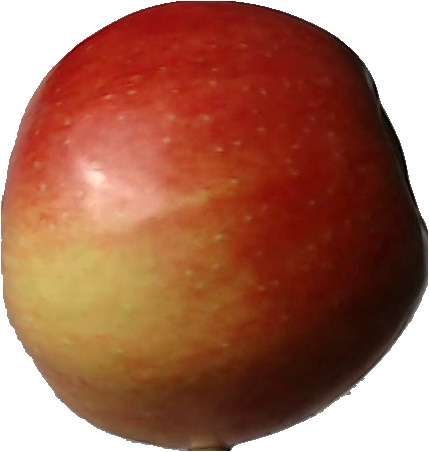
Label: apple_red_2